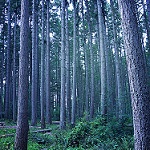
Label: forest